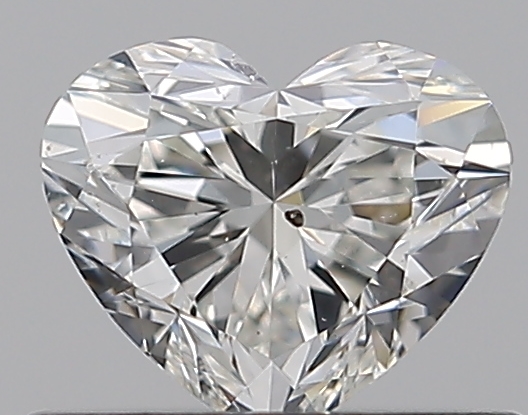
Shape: heart
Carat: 0.5
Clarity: SI1
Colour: H
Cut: EX
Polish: EX
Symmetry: VG
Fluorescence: N
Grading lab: GIA
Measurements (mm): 4.75 x 5.53 x 3.21